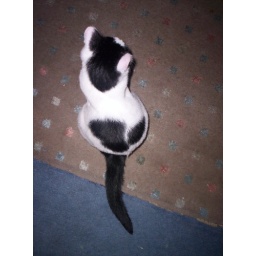
Young cat in his new home .